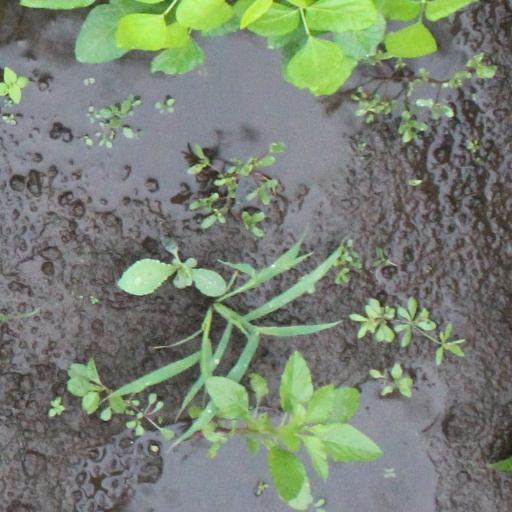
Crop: soybean